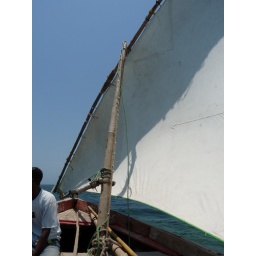
rigging in sail boat Moz